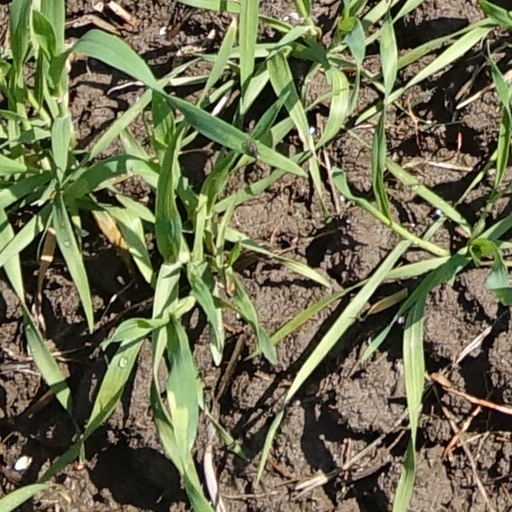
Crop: wheat